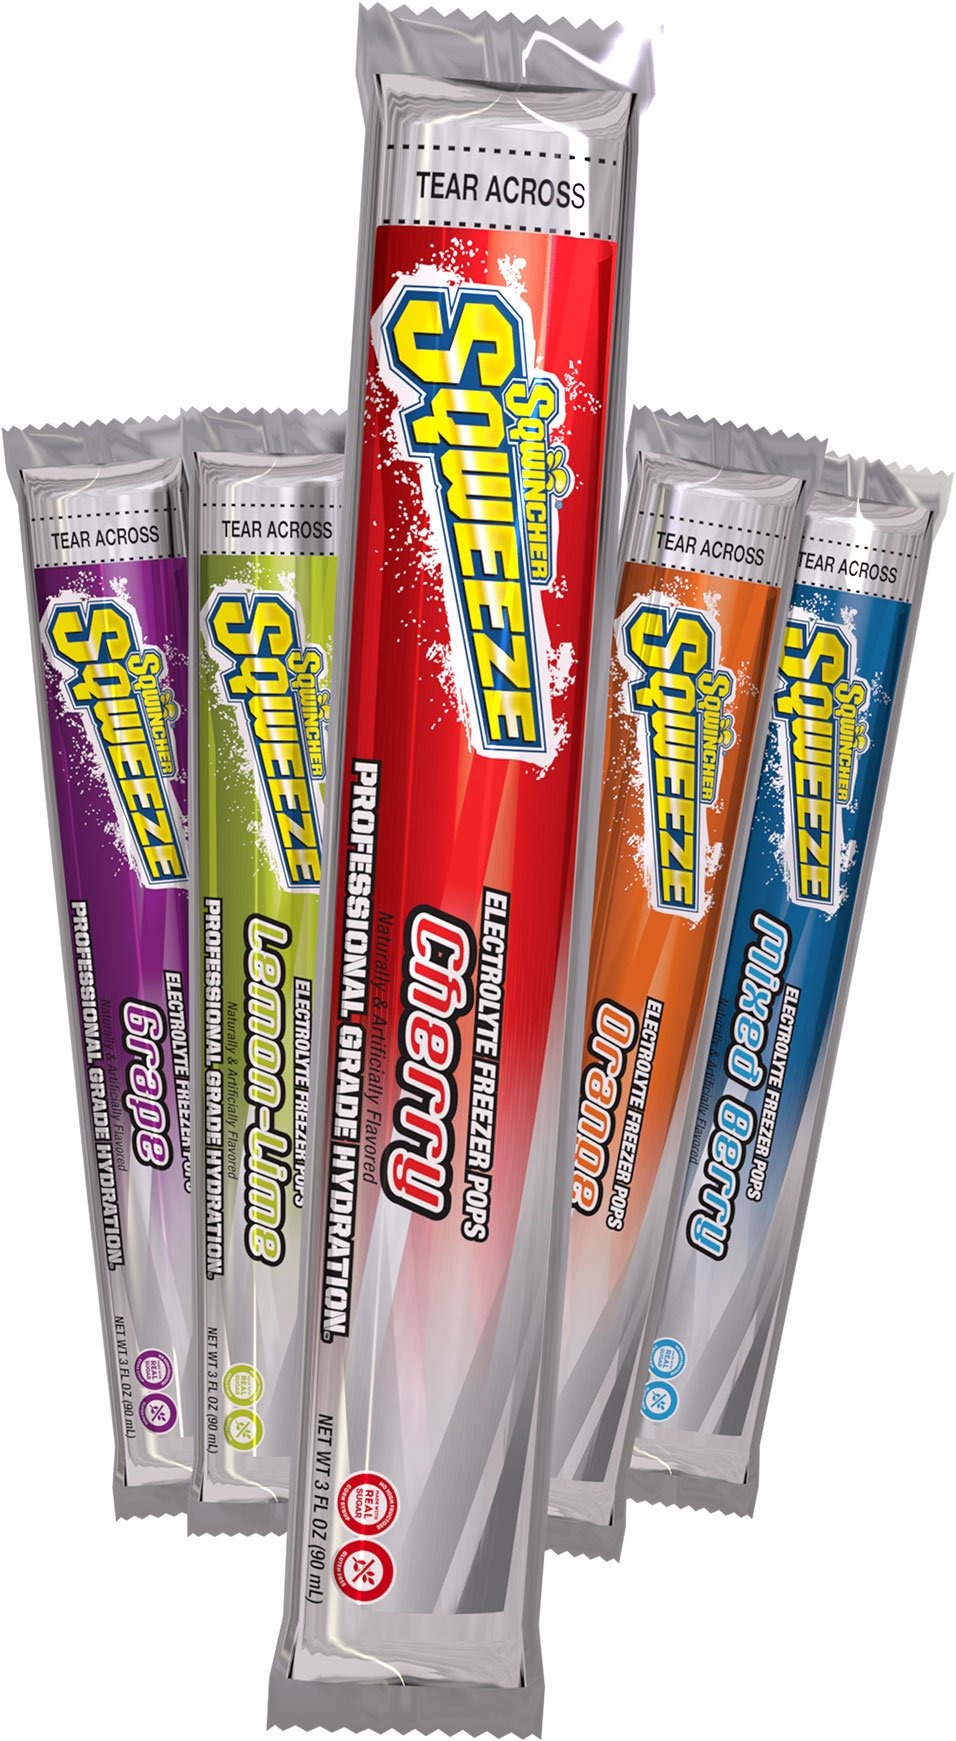
Item Name: Sqwincher 159200201 Sqweeze Freeze Pops, Assorted Flavors, 3oz Packets, 150/Carton
Bullet Point 1: Sold as 150/Carton.
Bullet Point 2: Easy-to-eat freezer pops help you cool down, replace electrolytes and stay hydrated. Great treats for both kids and adults.
Bullet Point 3: Formulated to absorb water and nutrients quickly into the body.
Bullet Point 4: Great taste helps make rehydration more satisfying.
Bullet Point 5: Container type: stick.
Product Description: Easy-to-eat freezer pops help you cool down, replace electrolytes and stay hydrated. Makes a great treat for both kids and adults. Formulated to absorb water and nutrients quickly into the body. The pop's great taste helps make hydration more satisfying.
Value: 150.0
Unit: Count

Price: 79.62